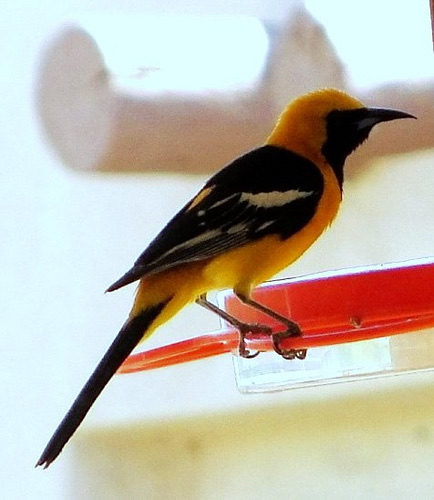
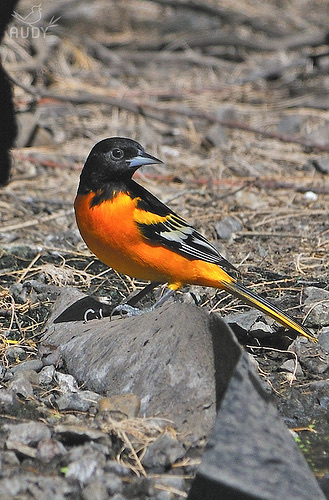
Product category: misc
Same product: yes